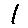
Label: 1